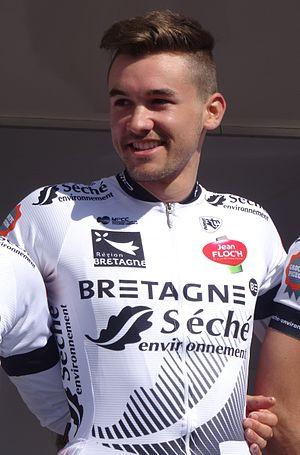
Reportage réalisé le jeudi 17 avril à l'occasion du départ et de l'arrivée du Grand Prix de Denain 2014 à Denain, Nord, Nord-Pas-de-Calais, France.
La saison 2016 de l'équipe de France espoirs de cyclisme sur route comprend également le Grand Prix de Plumelec-Morbihan et les Boucles de l'Aulne faits sous l'appellation Équipe nationale de France amateurs. L'équipe est dirigée par Pierre-Yves Chatelon.
Erwann Corbel, né le 20 avril 1991 à Rennes, est un coureur cycliste français, professionnel de 2013 à 2018.